John Greenwood (MP)

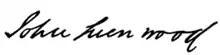
John Greenwood's Signature

In 1848 he engaged architect Major Rohde Hawkins, the husband of his only sister Mary Littledale Greenwood to build what would become the present Swarcliffe Hall.